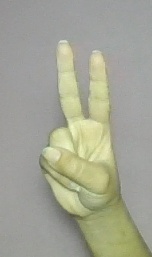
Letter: taa